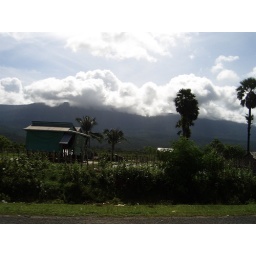
Typical Cambodian house and Bokor mountain in the background.